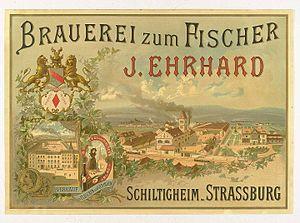
La brasserie Fischer — parfois appelée brasserie du Pêcheur — est une ancienne brasserie alsacienne installée à Schiltigheim, commune voisine de Strasbourg, dans le Bas-Rhin. Fondée en 1821, elle est fermée en 2009.